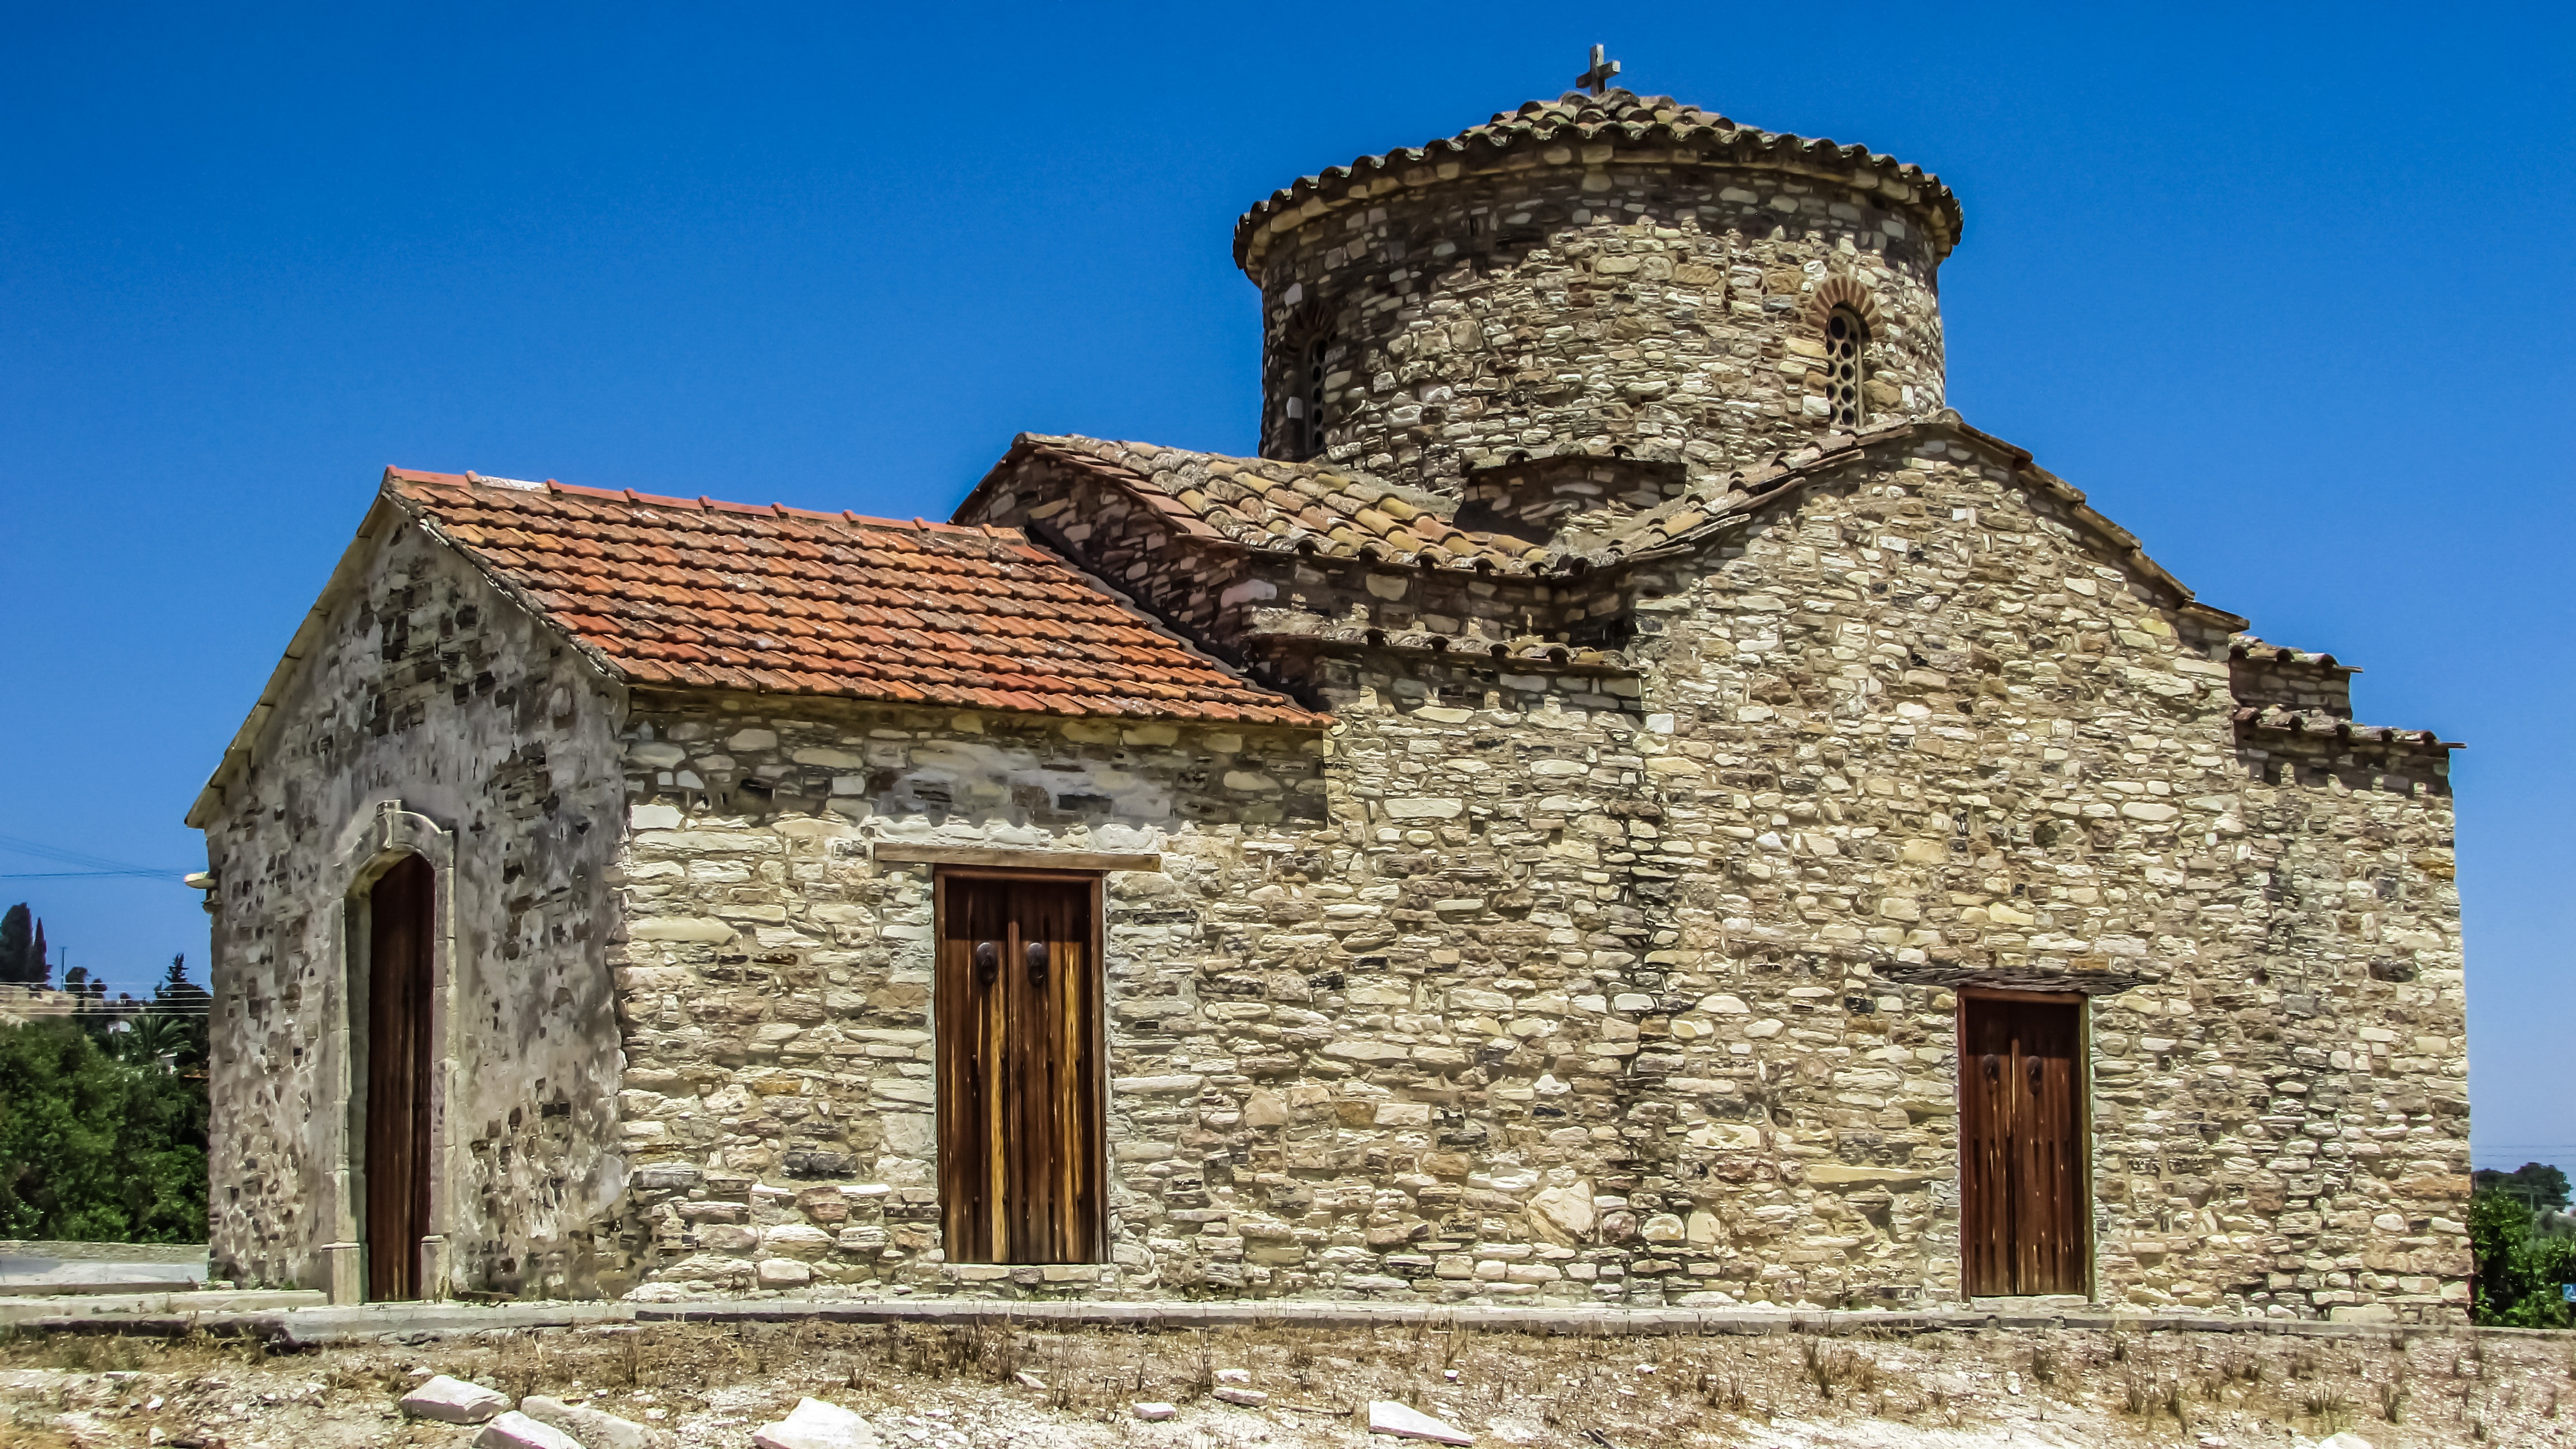
architecture, building, tower, religion, facade, church, chapel, place of worship, medieval, ruins, monastery, christianity, orthodox, cyprus, 12th century, kato lefkara, archangel michael, stone built, historic site, ancient history, spanish missions in california